Obstruction Island

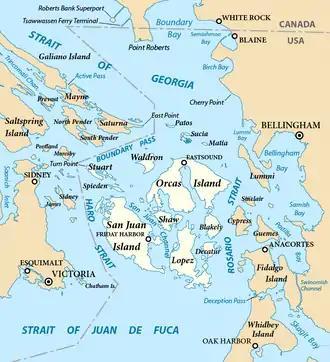
Obstruction Island is between Orcas Island and Blakely Island

Obstruction Island is one of the San Juan Islands in San Juan County, Washington, United States. It lies off the southeast tip of Orcas Island, between it and Blakely Island. Obstruction Island has a land area of 0.882 km (0.3406 sq mi, or 218 acres). The 2010 United States census reported a permanent population of 14 residents.